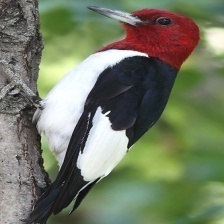
Species: RED HEADED WOODPECKER
Scientific name: MELANERPES ERYTHROCEPHALUS